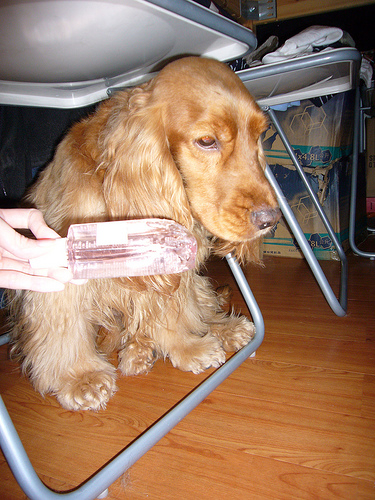
Breed: english cocker spaniel